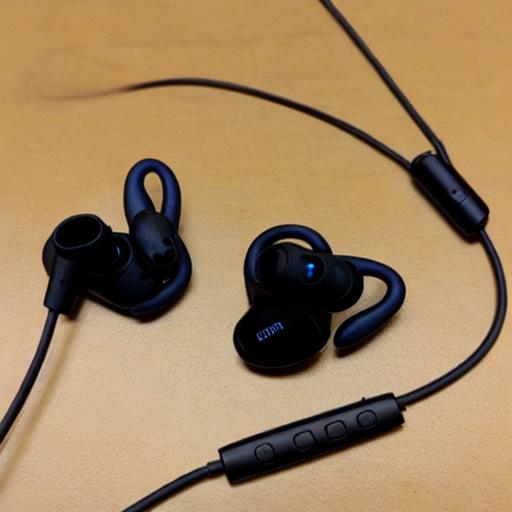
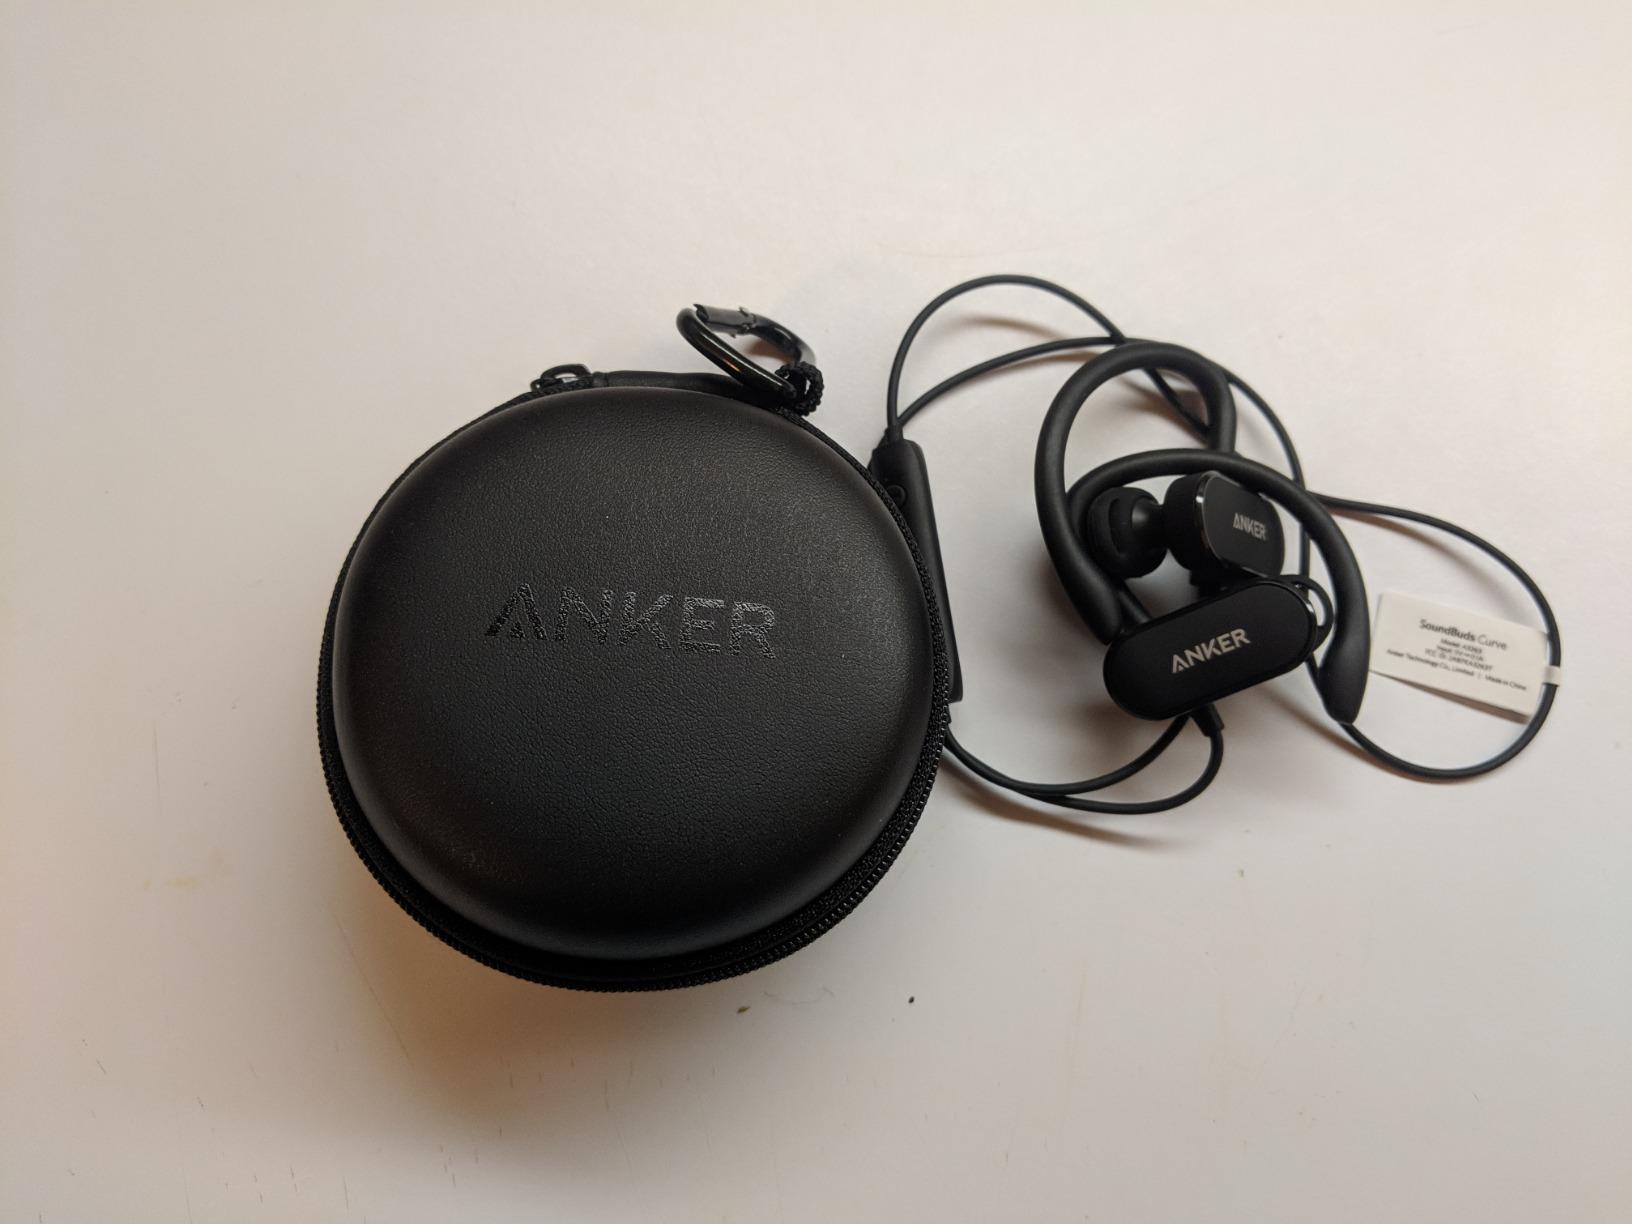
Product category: headphones
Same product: no